Saîf-Eddine Khaoui

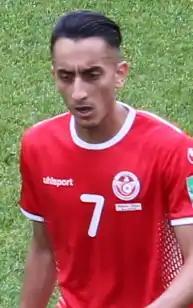
Khaoui playing for Tunisia at the 2018 FIFA World Cup

Saîf-Eddine Khaoui (born 27 April 1995) is a professional footballer who plays as a midfielder for Red Star. Born in France, he plays for the Tunisia national team.